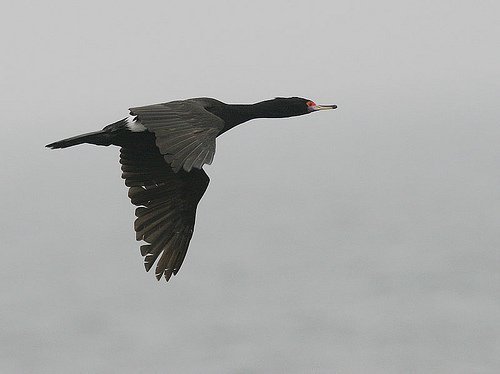
this bird has a long wingspan, long flat beak, and medium tail feathers.
this is a black bird with a red eye and a pointy white beak.
this is a black bird with a long neck and long straight beak.
this bird has a flat bill, a long neck, and a large grey set of wings
this is a black bird with a white side and a red eye.
this is a long black bird with an orange eye ring and a long rounded beak.
this bird has wings that are black and has a long billa black and grey bird flying in the sky with a red-colored eye and white-grey bill.
this is a black bird with red eyes and a light gray beak.
a larger black and dark gray bird with a white spot near its rump, a long neck and a long, narrow bill.
Species: Red Faced Cormorant